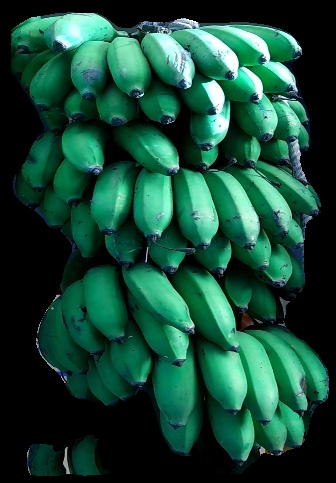
Variety: rasbale
Grade: grade2